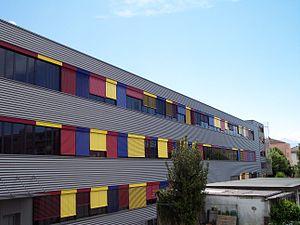
Vue de la face sud de l'Ecole cantonale d'art de Lausanne
Lausanne est une ville suisse située sur la rive nord du lac Léman. Elle est la capitale et ville principale du canton de Vaud et le chef-lieu du district de Lausanne. Elle constitue la quatrième ville du pays en nombre d'habitants après Zurich, Genève et Bâle. Fin 2019, la commune de Lausanne compte 146 032 habitants. En 2018, l'agglomération lausannoise compte 420 757 habitants. En 2012, l'agglomération lausannoise concentre 50 % de la population et 60 % des emplois du canton de Vaud.